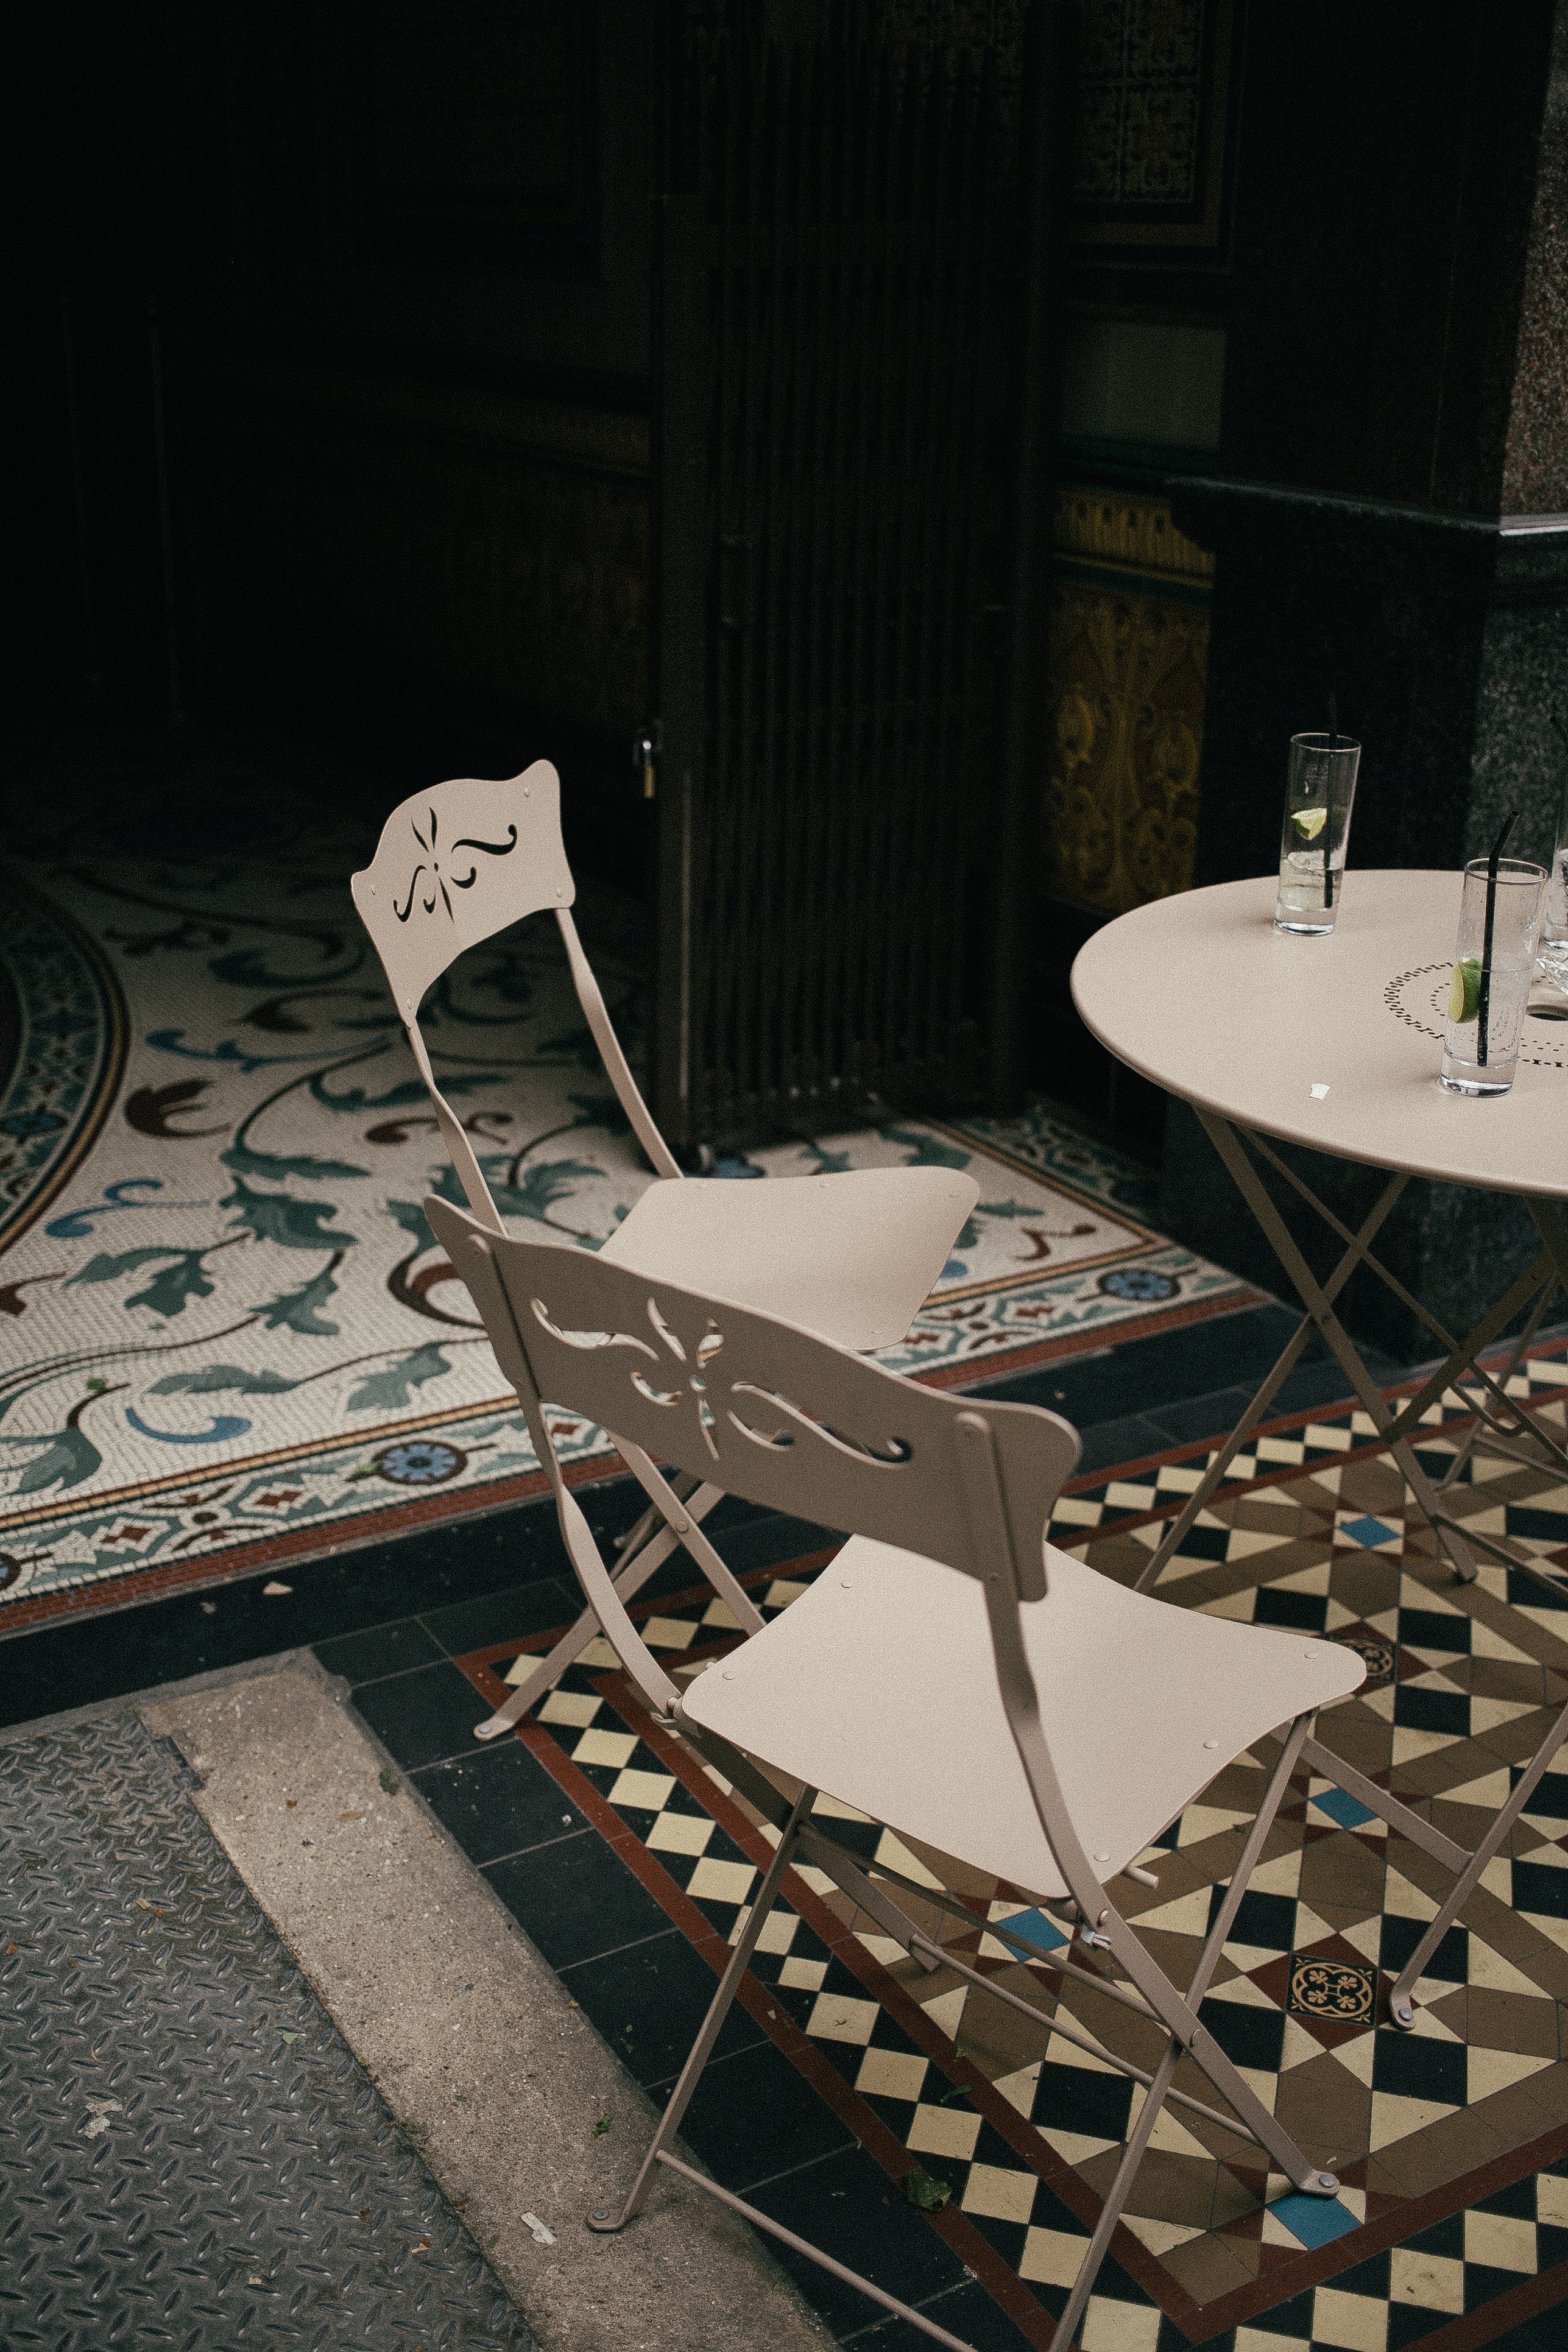
furniture, chair, table, design, floor, flooring, angle